Life on Titan

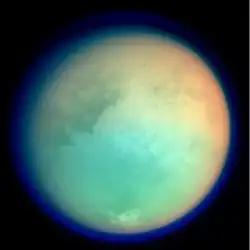
Multi-spectral view of Titan

Whether there is life on Titan, the largest moon of Saturn, is currently an open question and a topic of scientific assessment and research. Titan is far colder than Earth, but of all the places in the Solar System, Titan is the only place besides Earth known to have liquids in the form of rivers, lakes, and seas on its surface. Its thick atmosphere is chemically active and rich in carbon compounds. On the surface there are small and large bodies of both liquid methane and ethane, and it is likely that there is a layer of liquid water under its ice shell. Some scientists speculate that these liquid mixes may provide prebiotic chemistry for living cells different from those on Earth.